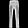
Label: Trouser